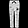
Label: Trouser